Pakistan National Shipping Corporation

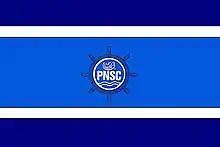
Flag of Pakistan National Shipping Corporation

The Pakistan National Shipping Corporation (PNSC) is a Pakistani national flag carrier headquartered in Karachi. The corporation is principally engaged in the business of shipping, including charter of vessels, transportation of cargo and providing commercial, technical, administrative, financial and other services to its subsidiaries and third parties.